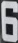
Number: 6